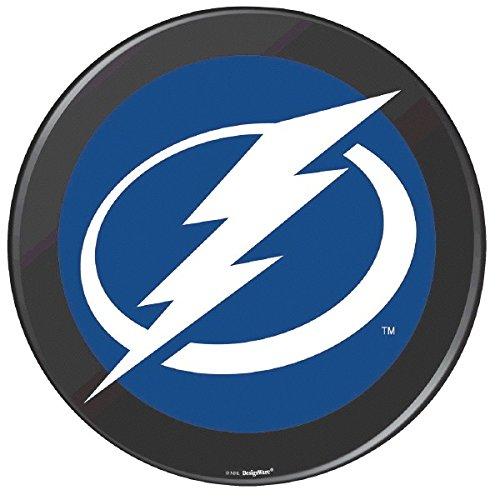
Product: "Tampa Bay Lightning Collection" Bulk Cutout, Party Decoration
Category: Toys & Games | Party Supplies
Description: Matches our other items in the "Tampa Bay Lightning" collection.
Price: $7.02
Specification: ProductDimensions:12.8x11.1x0.1inches|ItemWeight:0.32ounces|ShippingWeight:0.32ounces(Viewshippingratesandpolicies)|DomesticShipping:ItemcanbeshippedwithinU.S.|InternationalShipping:ThisitemcanbeshippedtoselectcountriesoutsideoftheU.S.LearnMore|ASIN:B00BFX8HWO|Itemmodelnumber:193830|Manufacturerrecommendedage:4-12years